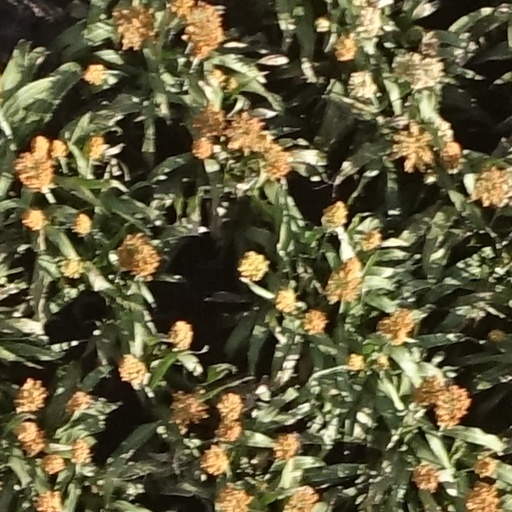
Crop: sorghum